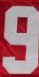
Number: 9